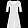
Label: Dress